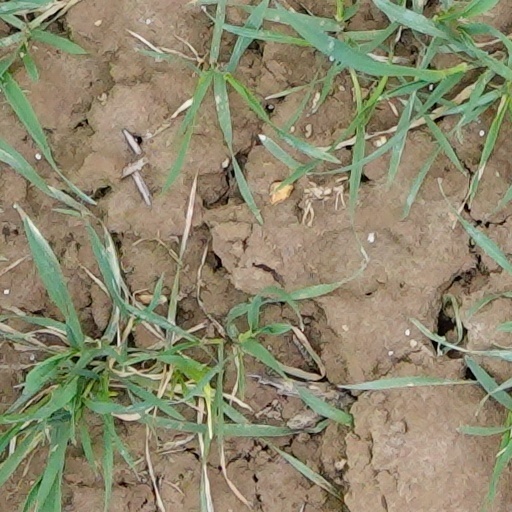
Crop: wheat